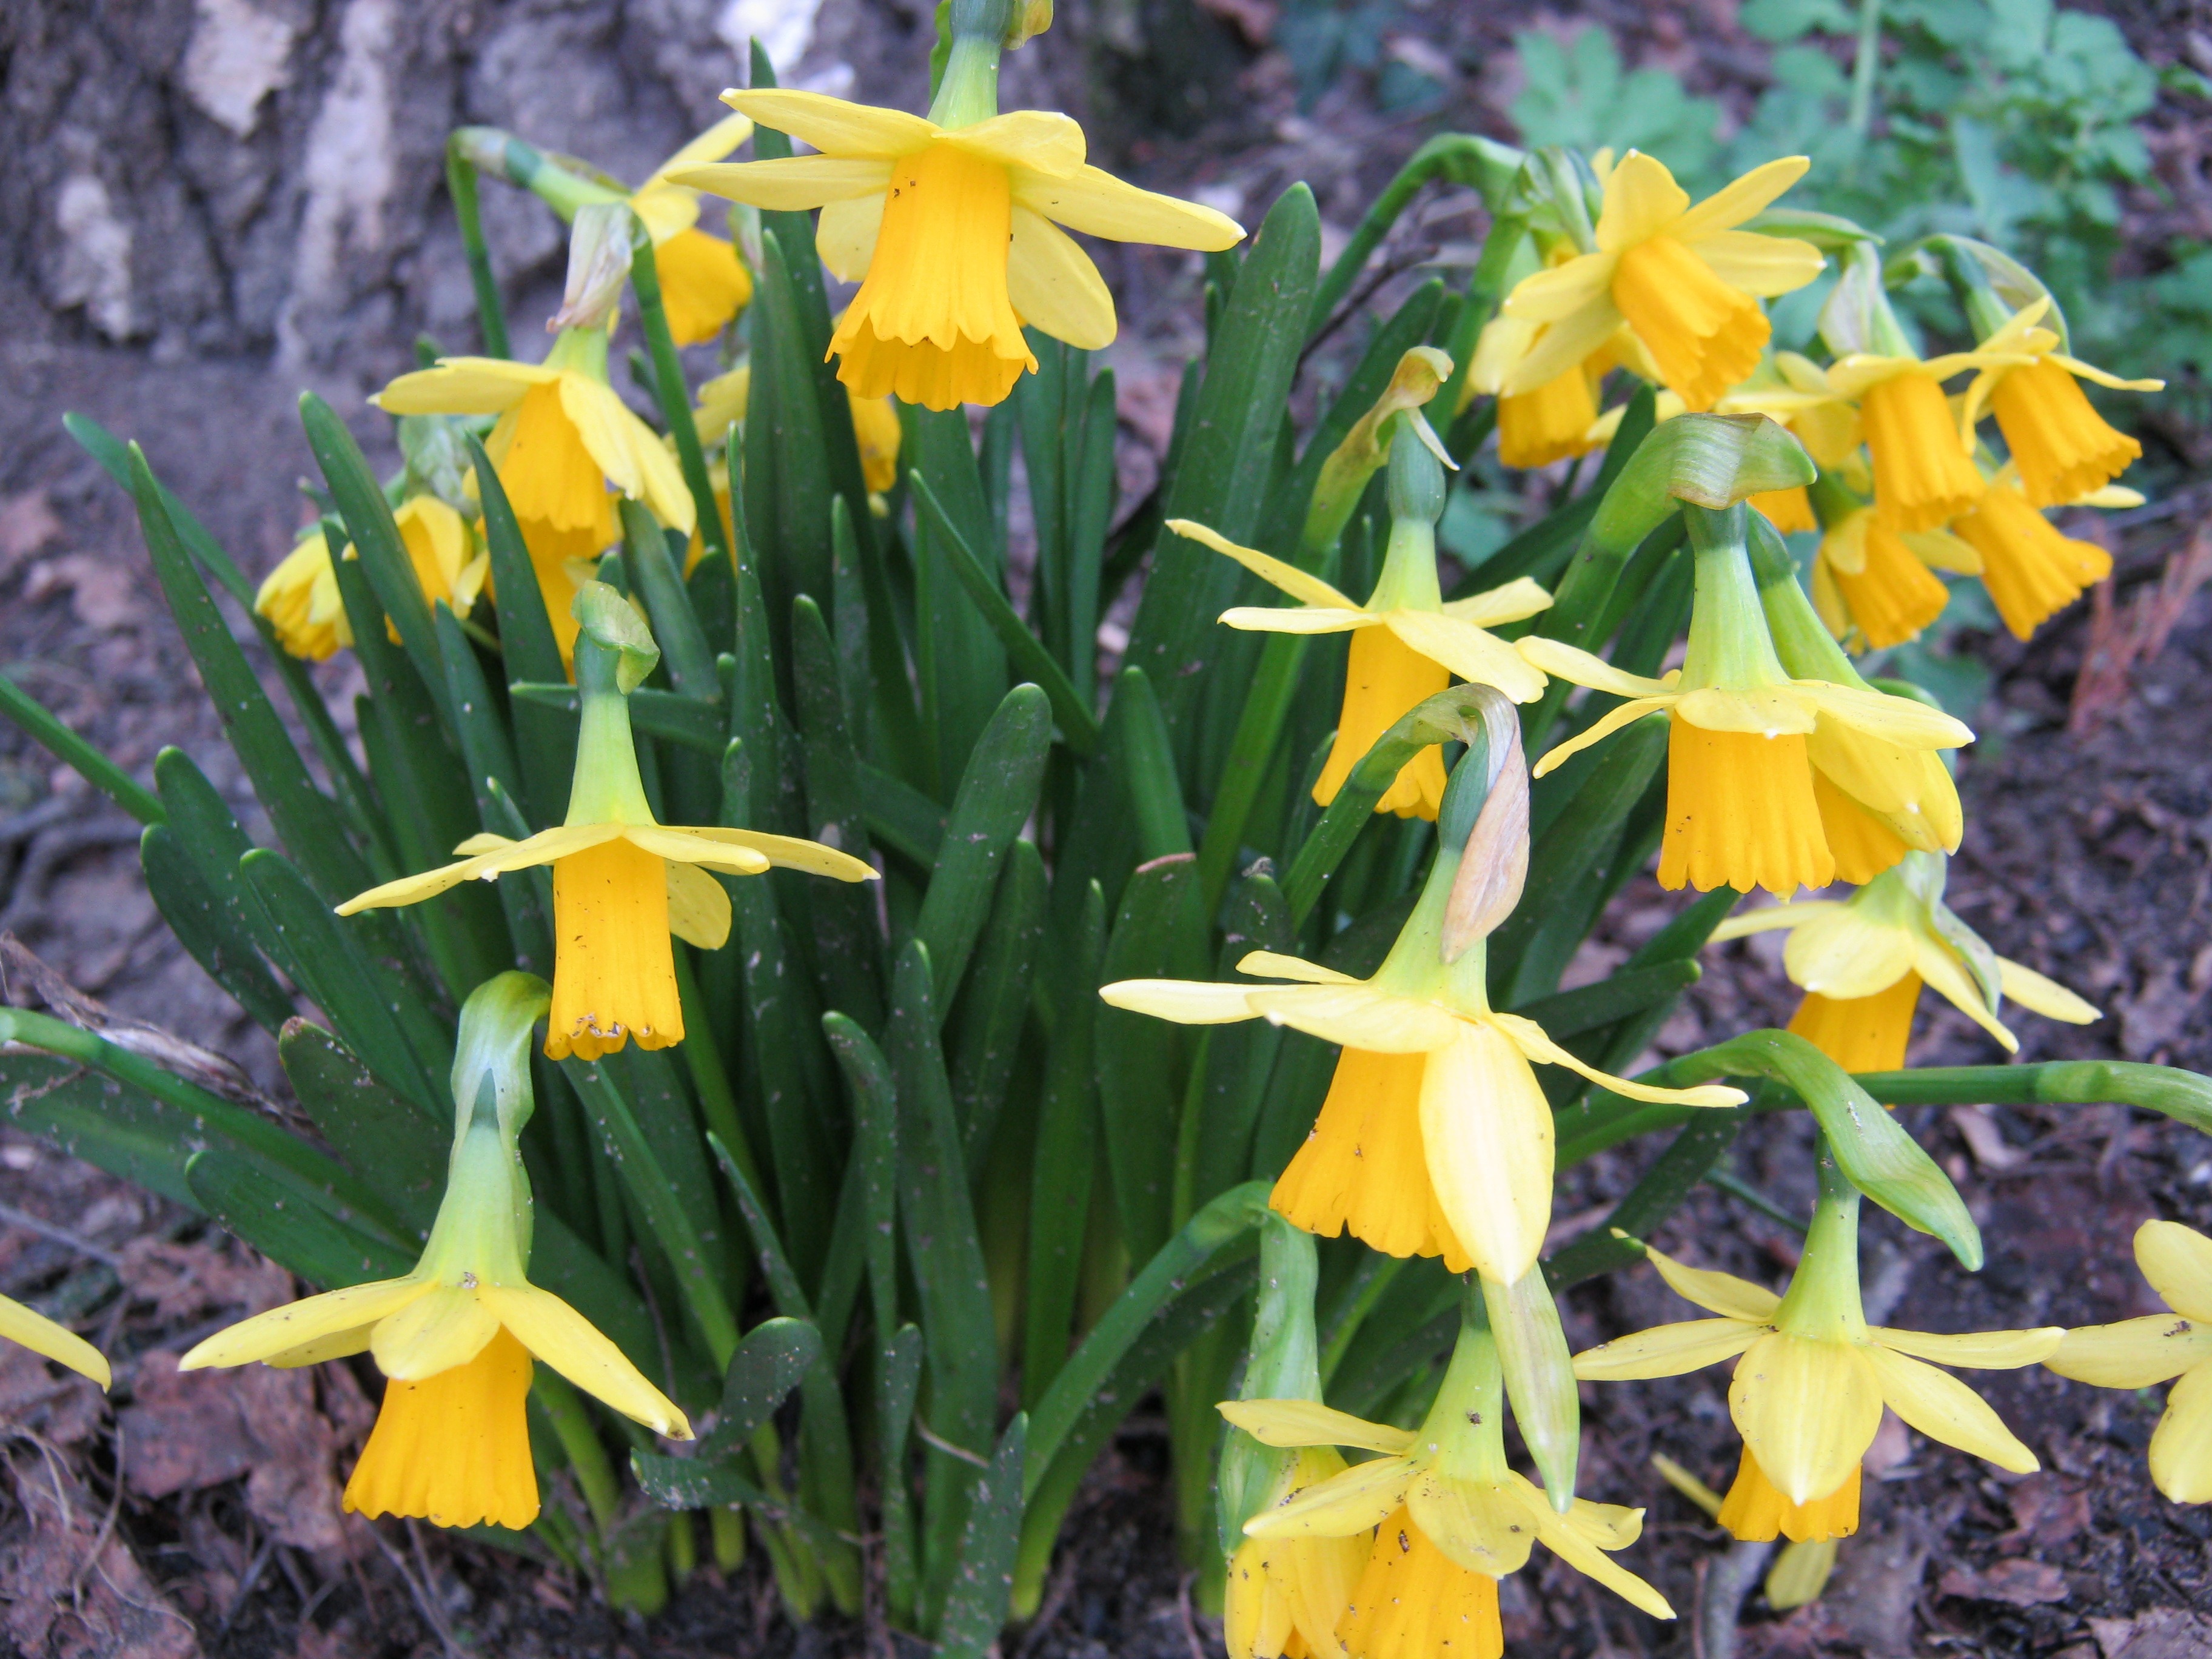
plant, flower, spring, botany, yellow, flowers, daffodils, narcissus, easter, flowering plant, land plant, fawn lily